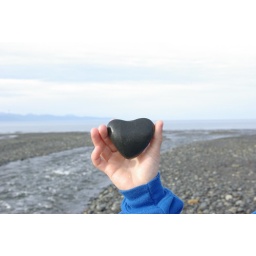
Heart shaped rock I found on the beach in Homer